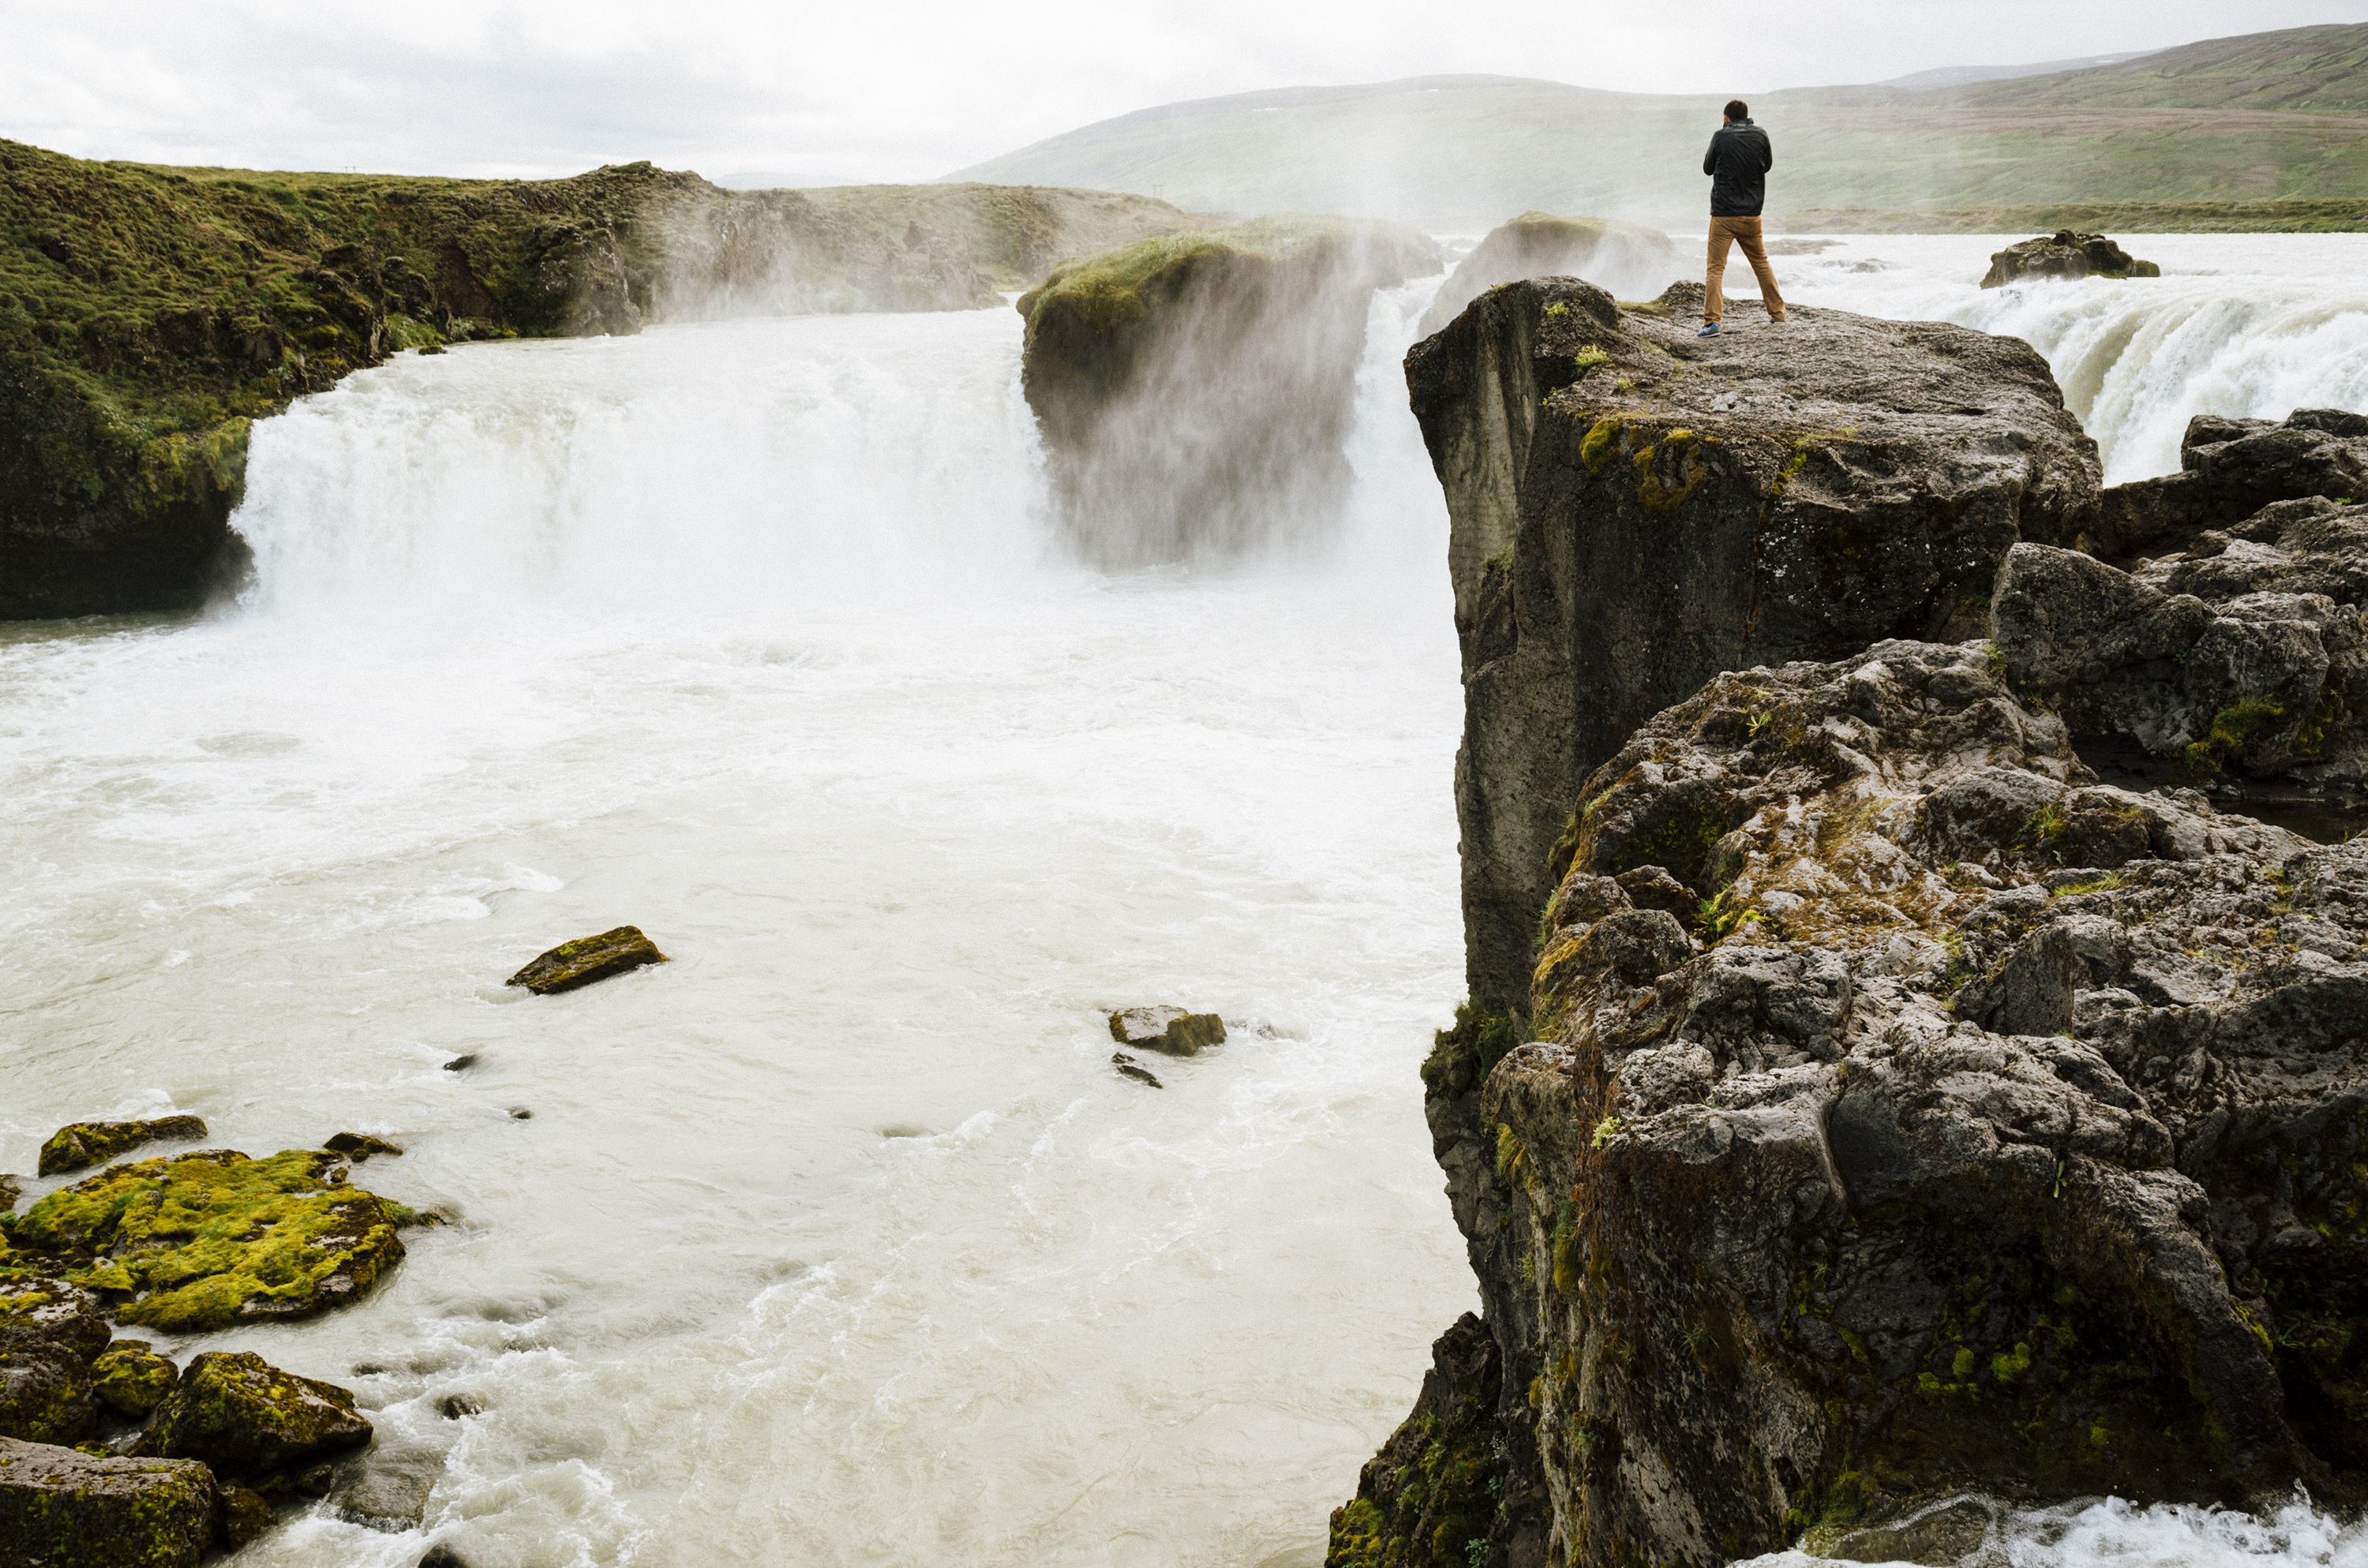
man, landscape, sea, coast, water, nature, rock, waterfall, mist, hiking, wave, alone, river, cliff, europe, stream, scenic, scenery, traveler, rapid, rough, iceland, terrain, body of water, rocks, trekking, mountains, cliffs, water feature, wanderer